Upper Beaches

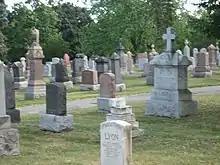
St. John's Norway Cemetery was established in the area in 1853.

One of the popular inns was The Norway House Hotel, standing on the south side of Kingston Road just east of Woodbine Avenue and was typical of many hotels in the suburbs of Toronto, heavily patronized by farmers on their way to and from market. Another was James Shaw's Hotel and Tavern, described as a long low building painted dazzling white with green shutters.